Dawn Primarolo

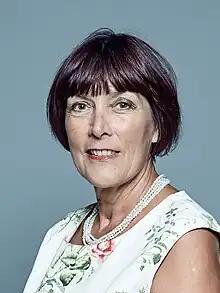
Official portrait, 2018

Dawn Primarolo, Baroness Primarolo, (born 2 May 1954) is a British Labour Party politician who was the Member of Parliament for Bristol South from 1987 until 2015, when she stood down. She was Minister of State for Children, Young People and Families at the Department for Children, Schools and Families from June 2009 to May 2010 and a Deputy Speaker of the House of Commons from 2010 to 2015. She was appointed Dame Commander of the Order of the British Empire (DBE) in the 2014 Birthday Honours for political service. She was nominated for a life peerage in the 2015 Dissolution Honours.